Hans Wachtmeister

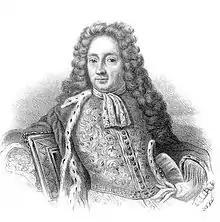
Hans Wachtmeister (1641–1714)

Hans Wachtmeister af Johannishus, was admiral general of the Swedish Navy and advisor to King Charles XI of Sweden and King Charles XII of Sweden. He served in the Scanian War of 1675–1679 and during the following twenty years of peace worked to build up the Swedish Navy. When the Great Northern War began in 1700 he was able to take his fleet to sea in good condition.